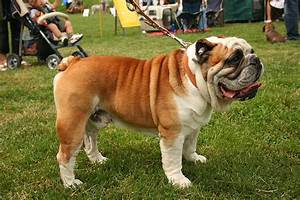
Label: dog